List of Welsh inventions and discoveries

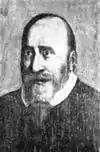
Robert Recorde

Robert Recorde (c. 1512 – 1558) was a Welsh physician and mathematician. He invented the equals sign (=) and also introduced the pre-existing plus sign (+) to English speakers in 1557.